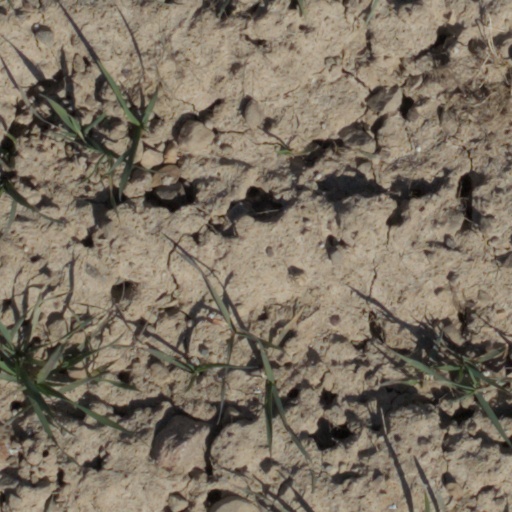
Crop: wheat